Angers Cathedral

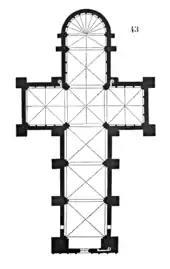
Plan of Angers Cathedral

The original Romanesque church was rebuilt with Gothic details in the mid-12th century. The single aisle was vaulted with pointed arches resting on a re-clad interior elevation. The nave consists of three simple bays, with single bays on either side of a crossing forming a transept, followed by a single-bay choir, backed by an apse.